List of historic properties in Benson, Arizona

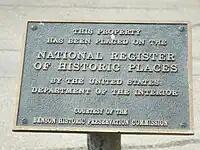
Oasis Court historical marker

1. Apache Powder Historic Residential District – located in the #100 and #200 block of W. 6th St. The residential district was built on land purchased in 1925 by the Apache Powder Company, a large, local explosive manufacturing firm. All the properties were built in the mid-1920s. Listed in the National Register of Historic Places on March 11, 1994, reference #94000078.